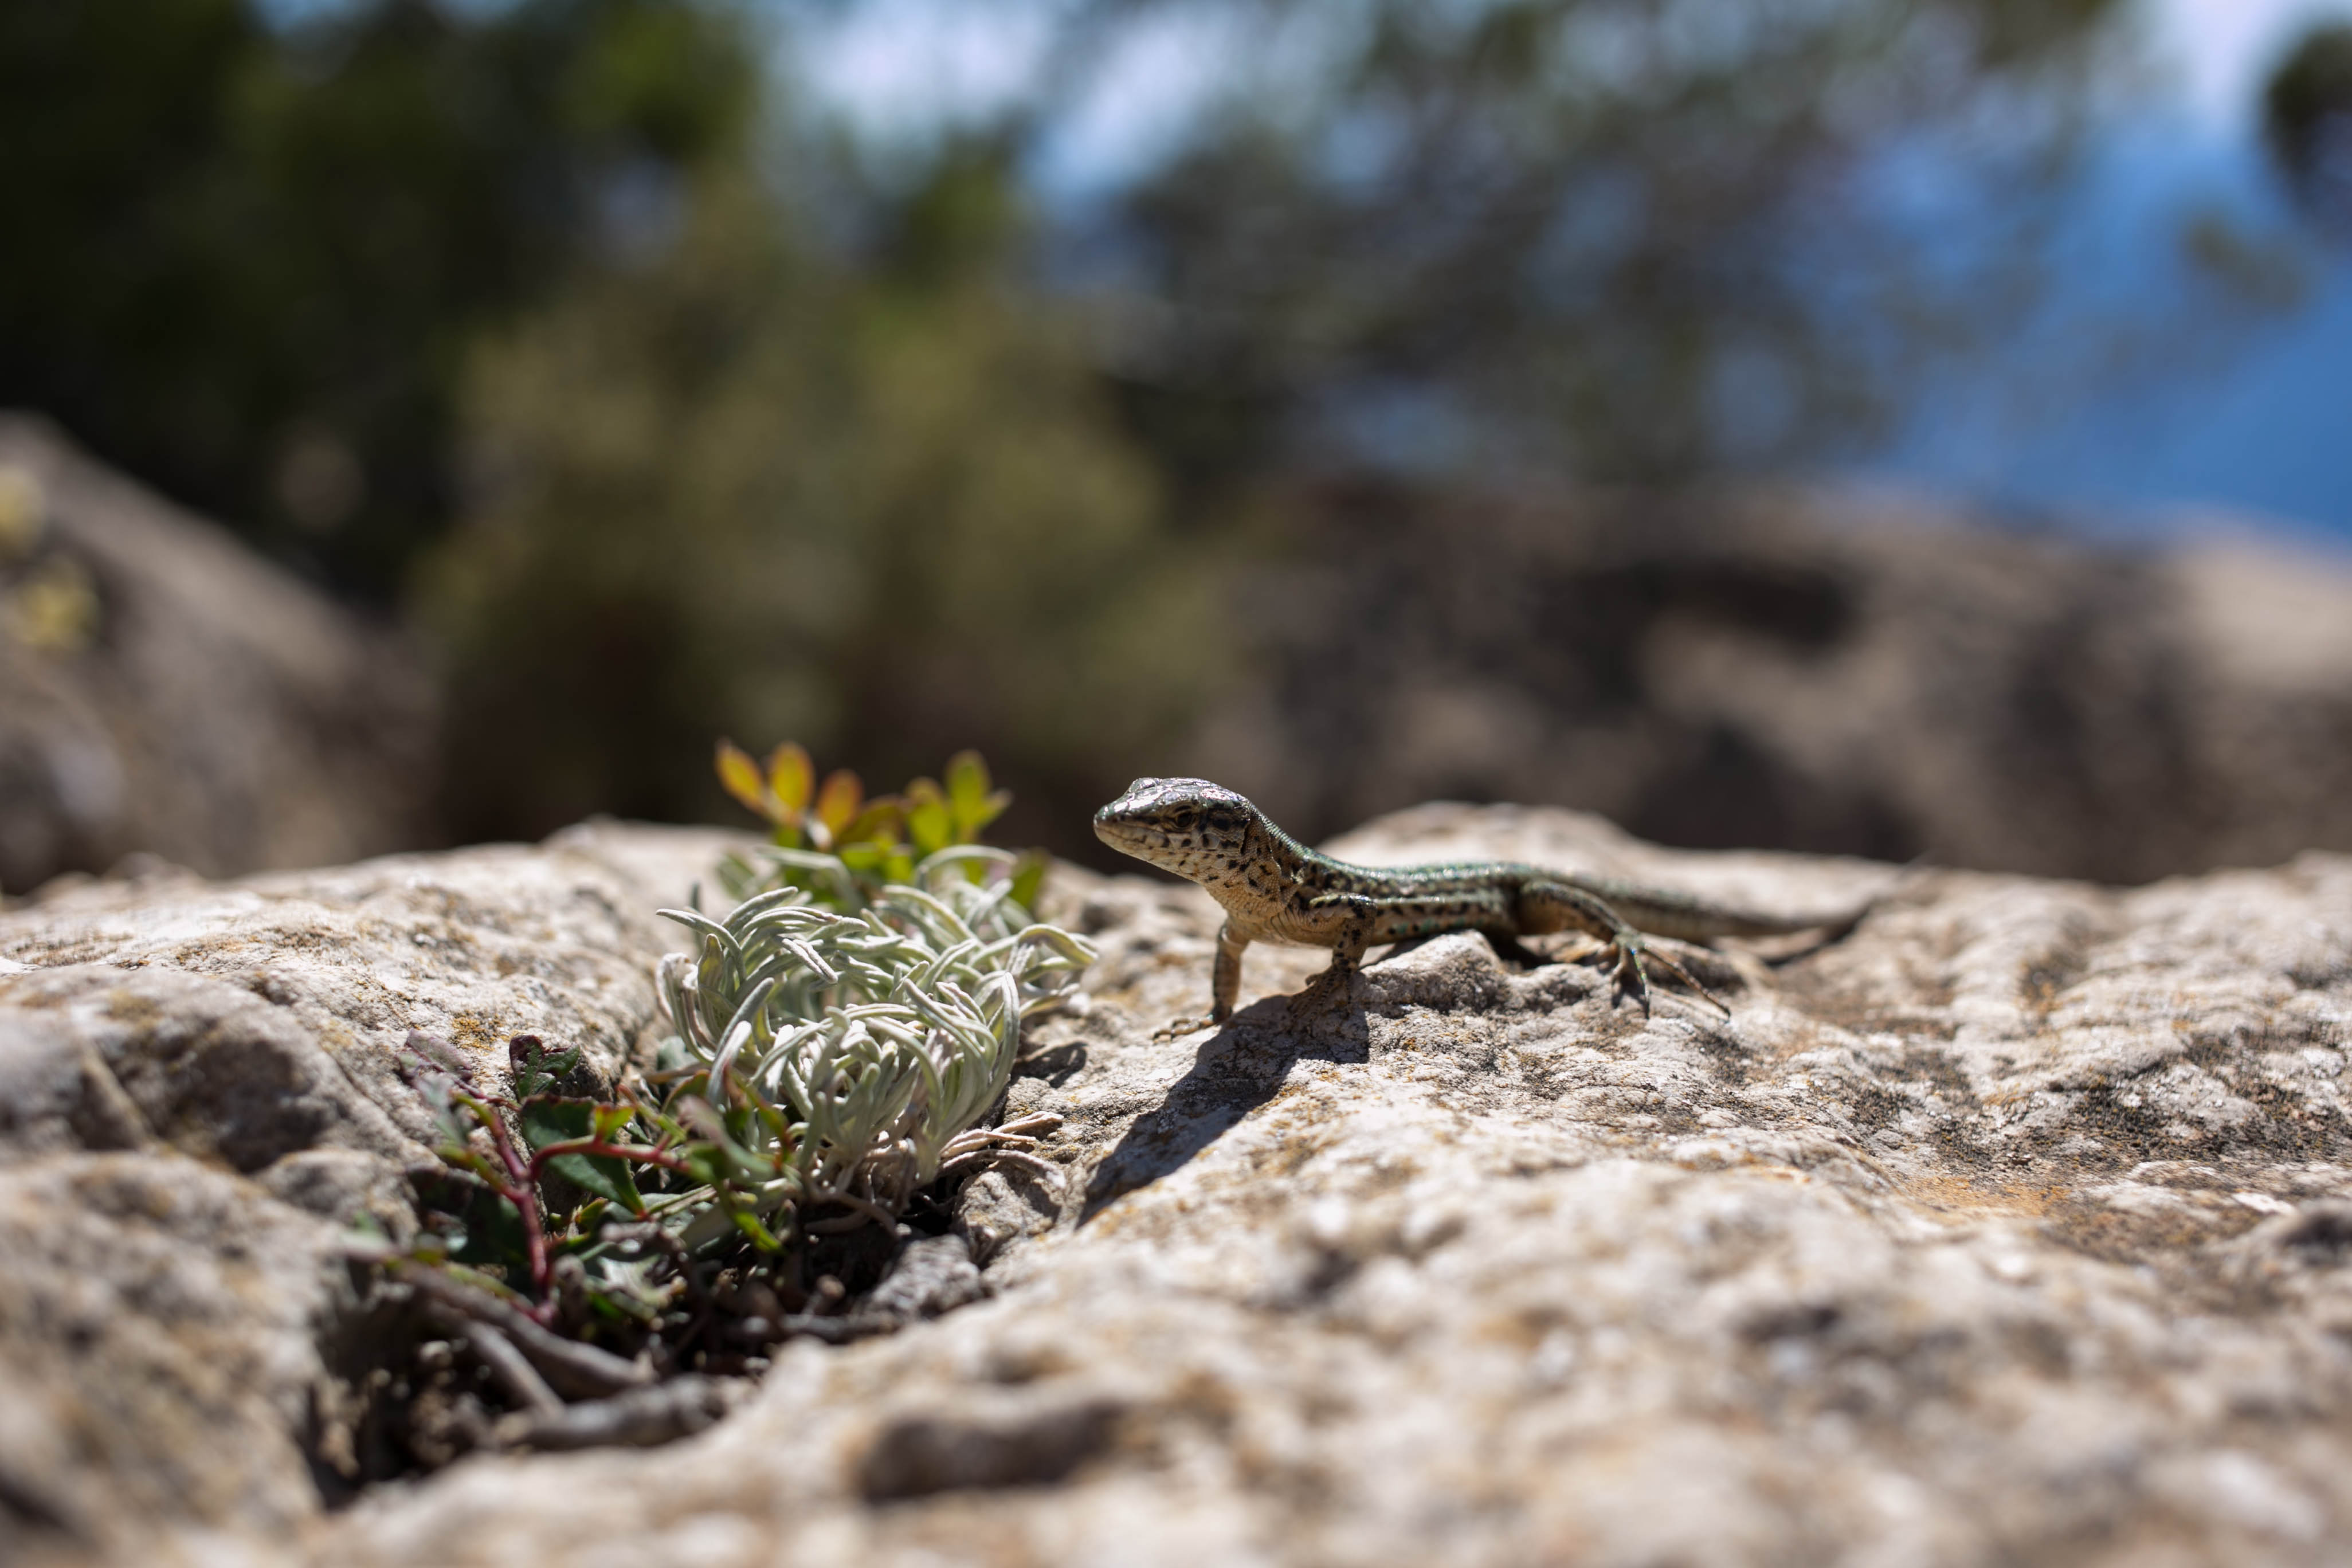
nature, outdoor, rock, sunshine, sunlight, leaf, flower, animal, wildlife, reptile, fauna, lizard, publicdomain, focus, reptilia, macro photography, scaled reptile